Royal baccarat scandal

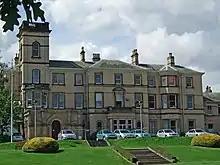
Tranby Croft, Yorkshire

At the time of the events at the country home Tranby Croft, Yorkshire, Sir William Gordon-Cumming was a 42-year-old lieutenant colonel in the Scots Guards, having seen service in South Africa (1879), Egypt (1882) and Sudan (1884–85). Gordon-Cumming's biographer, Jason Tomes, thought that his subject possessed "audacity and wit [and] gloried in the sobriquet of the most arrogant man in London", while "Sporting Life" described him as "possibly the most handsome man in London, and certainly the rudest". In addition to considerable land holdings in Scotland, Gordon-Cumming owned a house in Belgravia, London; he was a friend of Edward, Prince of Wales and would lend it to the prince for assignations with royal mistresses. Gordon-Cumming was a womaniser, and stated that his aim was to "perforate" members of "the sex"; his liaisons included Lillie Langtry, Sarah Bernhardt and Lady Randolph Churchill. He was unmarried at the time of the events and subsequent court case.